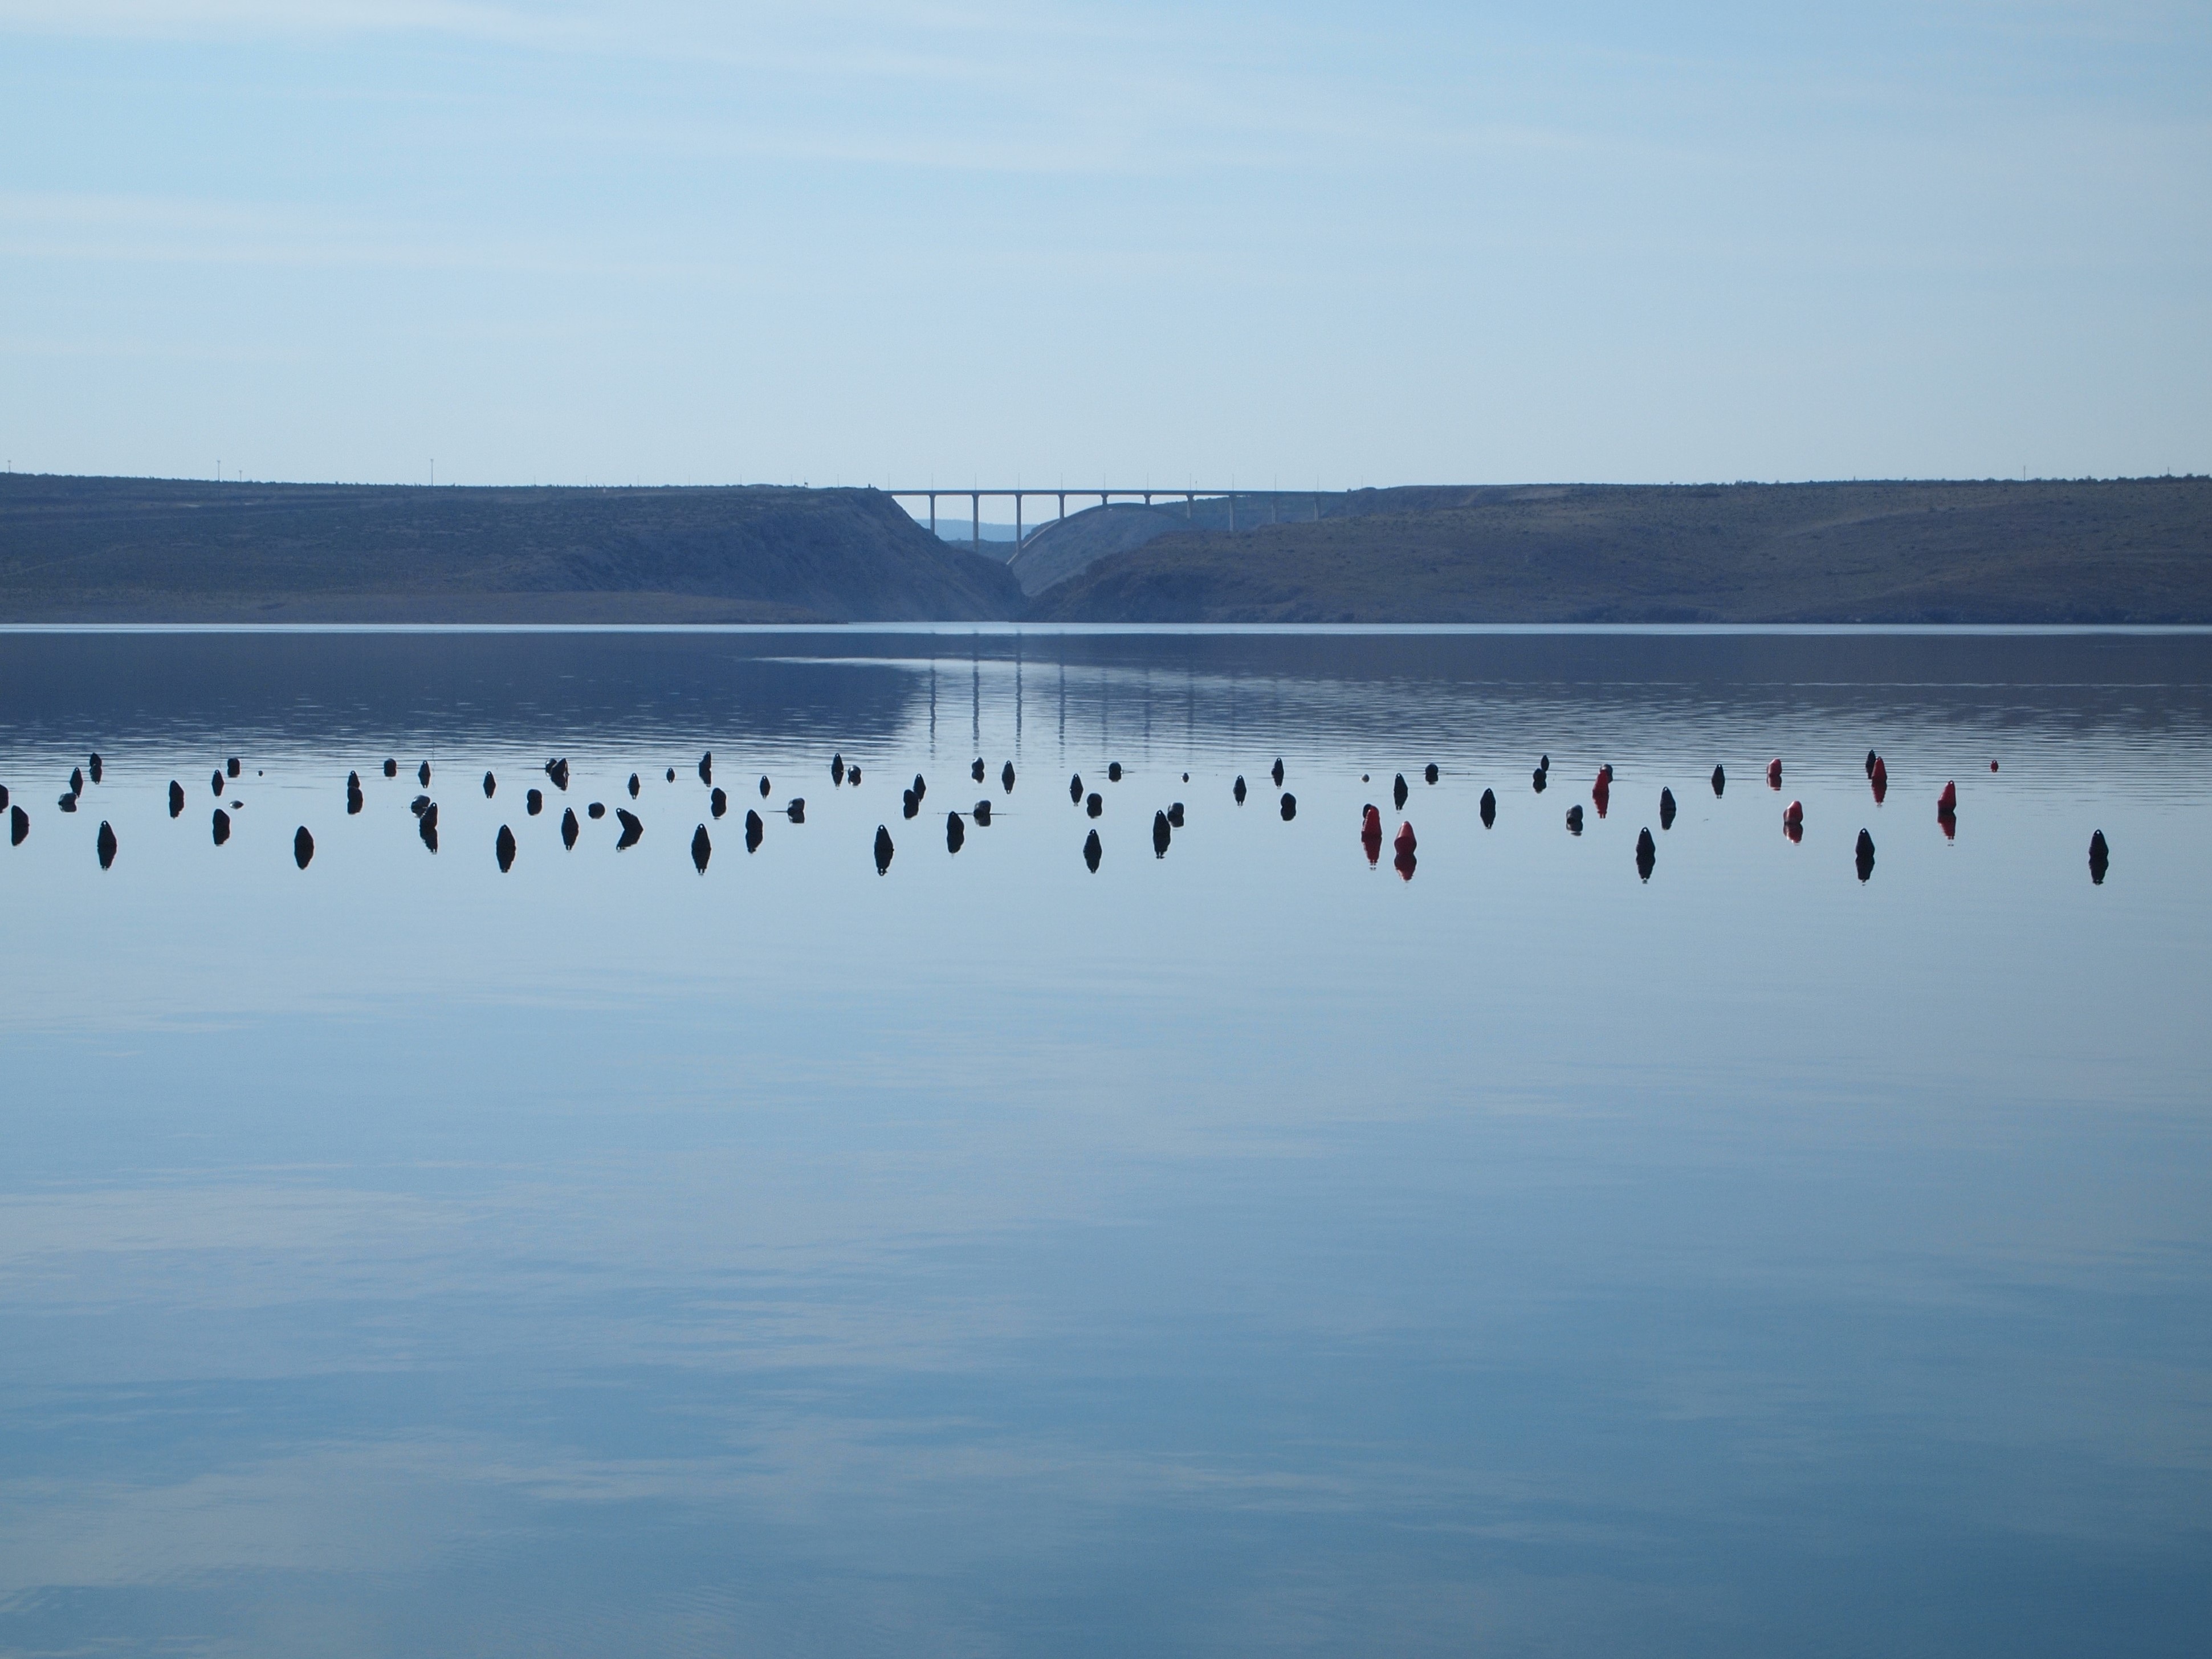
landscape, sea, coast, water, nature, ocean, horizon, bird, cloud, sky, morning, shore, wave, lake, dawn, dusk, ice, reflection, bay, reservoir, body of water, croatia, water bird, dalmatia, mudflat, island of pag, atmospheric phenomenon, pager bridge